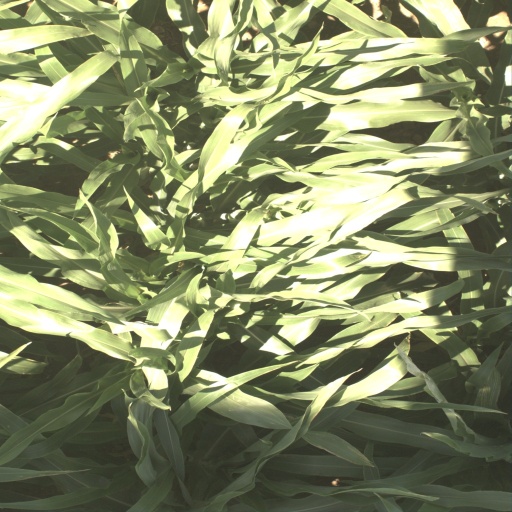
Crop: sorghum